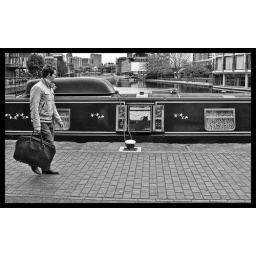
cat in boat